Matthieu Bemba

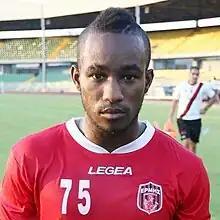
Bemba in 2014

Matthieu Yannick Bemba (born 3 March 1988) is a former professional footballer who played as a midfielder. Born in metropolitan France, he represented Guadeloupe at international level.